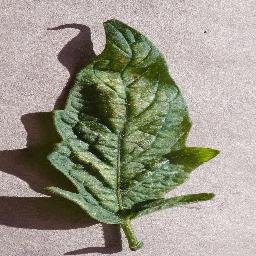
Label: Tomato___Spider_mites Two-spotted_spider_mite